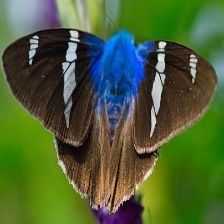
Species: TWO BARRED FLASHER